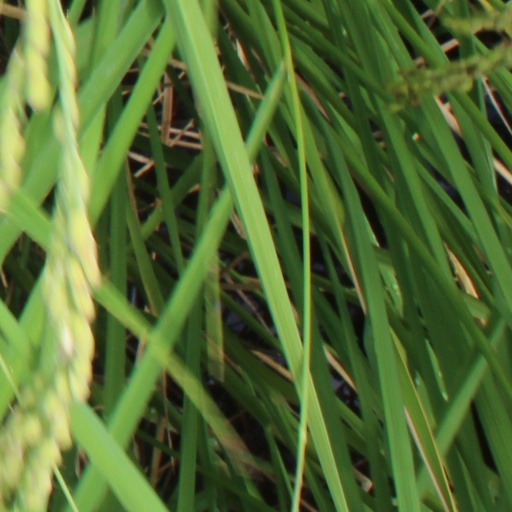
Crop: rice